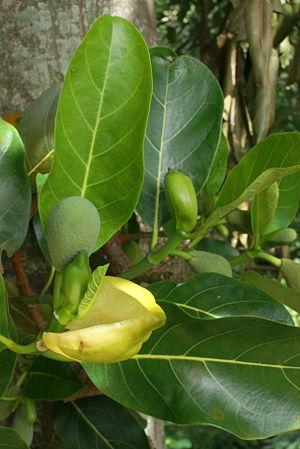
Fleurs de jaquier (Artocarpus heterophyllus), à La Réunion